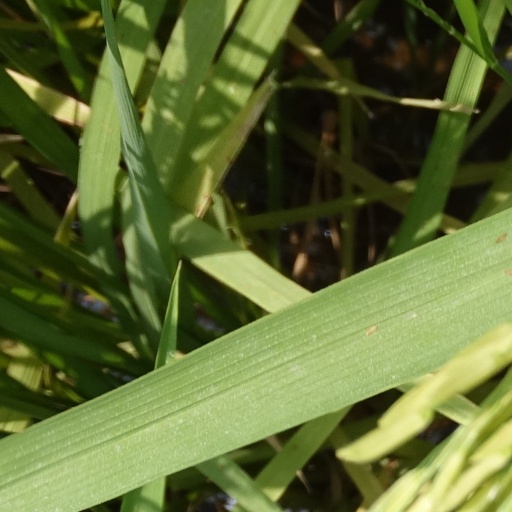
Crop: rice